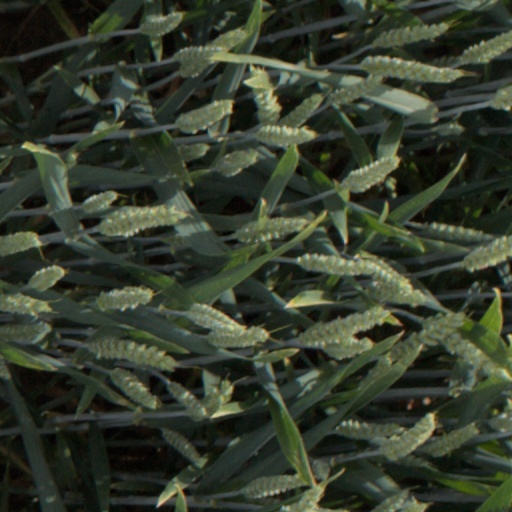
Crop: wheat